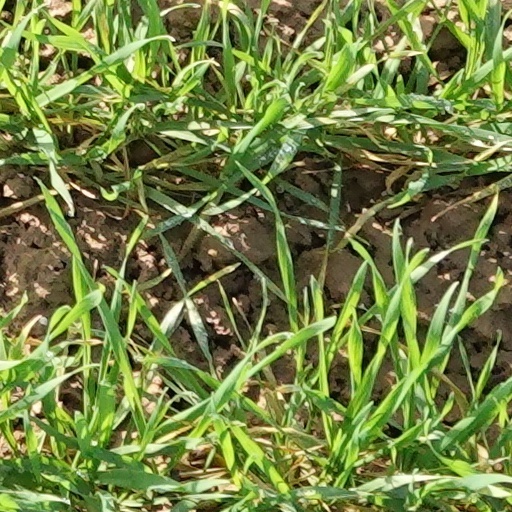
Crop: wheat